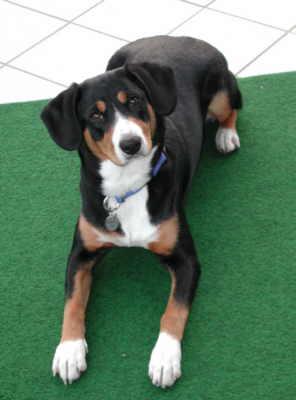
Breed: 221-n000055-EntleBucher